Evaniidae

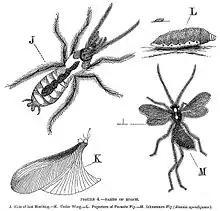
Illustration of "Evania appendigaster" (lower right) and its pupa (upper right) as parasitoids of the American cockroach ("Periplaneta americana")

The female wasp lays an egg inside the roach ootheca, and the wasp larva hatches quickly and consumes the roach eggs. A single egg is laid per ootheca, into a host egg in some Evaniidae, and between the eggs in others. Some are able to oviposit even when the female cockroach still carries the fresh ootheca around, while other ensign wasps will only attack oothecae that are completed and have been dropped by the mother roach. The wasps seem to be able to determine if an ootheca is already used to host a larva, and refrain from depositing eggs in such cases; alternatively, the larvae might be cannibalistic, with the first to hatch in an ootheca eating any wasp eggs subsequently deposited.